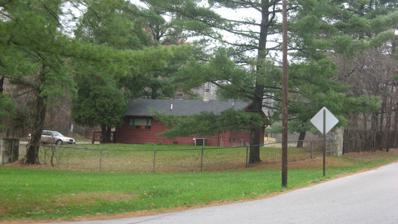
Building: Good Fellow Club Youth Camp
Country: United States of America
Year built: 1941
United States historic place Good Fellow Club Youth Camp U.S. National Register of Historic Places U.S. Historic district Good Fellow Club Youth Camp buildings, November 2013 Show map of Indiana Show map of the United States Location 303 Franklin St., Porter, Indiana Coordinates 41°37′36″N 87°6′2″W / 41.62667°N 87.10056°W / 41.62667; -87.10056 Area 63 acres (25 ha) Built 1941 ( 1941 ) -1976 Architect Gaydos, Frank, Krane, Frank; Wanthal, Alvin Architectural style Adirondack rustic NRHP reference No. 13000593 Added to NRHP August 8, 2013 Good Fellow Club Youth Camp is a historic summer camp and a national historic district located at Porter , Porter County, Indiana .  The district encompasses nine contributing buildings, seven contributing structures, and one contributing site built by U.S. Steel for its employees' children.  The contributing resources include the camp site with roadways and foundations of removed buildings, administration building (lodge, 1941), gate house and flagstone wall (1946), caretaker's house and garage (1941), pool house (1946), steel footbridge, steel swimming pool (1946), riflery (c. 1951), and tennis courts (1946). The buildings reflect the Adirondack rustic and American Craftsman architectural styles.  The camp remained in operation until 1976, and is now part of the Indiana Dunes National Lakeshore . It was listed on the National Register of Historic Places in 2013. References